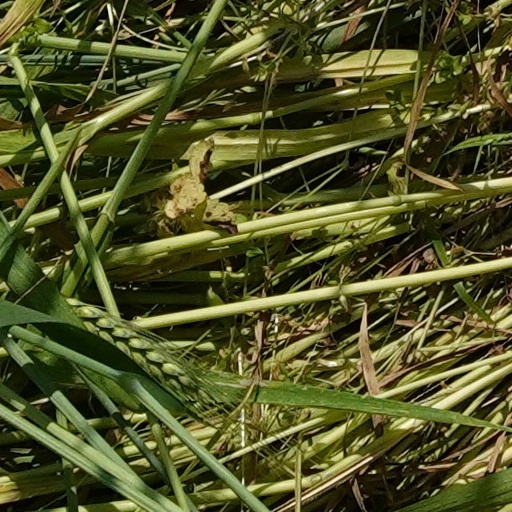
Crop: wheat